Shruti Pathak

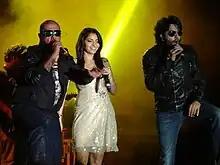
Shruti with Vishal & Shekhar performing live in Flare 2012 at Pandit Deendayal Petroleum University, Gandhinagar

Shruti Pathak is a Filmfare Award-nominated Indian playback singer and lyricist working in Hindi film industry.